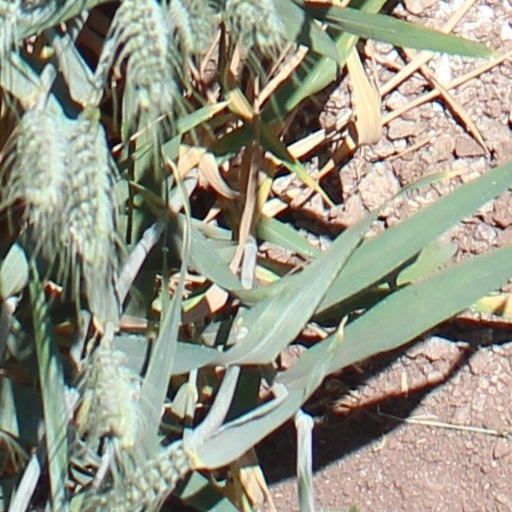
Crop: wheat